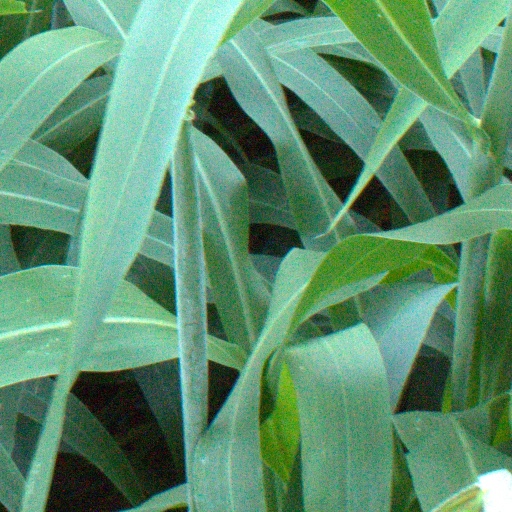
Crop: sorghum